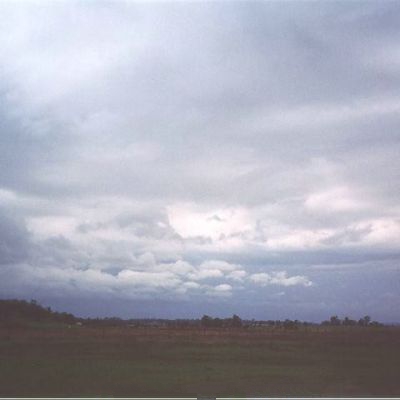
Cloud type: Stratus (St)